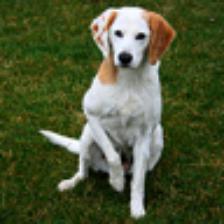
Label: NonHuman